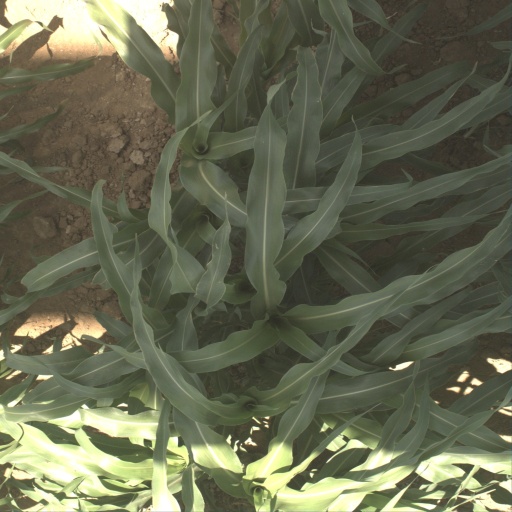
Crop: sorghum